History of the United Kingdom during the First World War

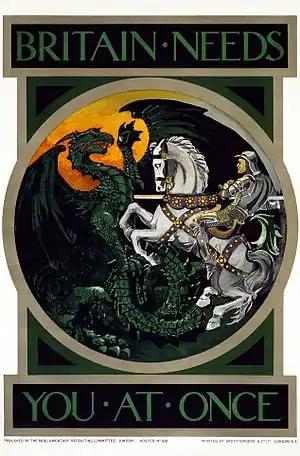

The Royal Navy at the start of the war was the largest navy in the world due, for the most part, to the Naval Defence Act 1889 and the two-power standard which called for the navy to maintain a number of battleships such as their strength was at least equal to the combined strength of the next two largest navies in the world, which at that point were France and Russia.